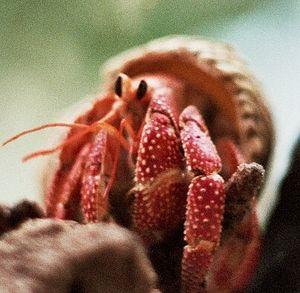
Le genre Coenobita regroupe des bernard-l'hermite terrestres, adaptés à la respiration aérienne. Il appartient à la famille des Coenobitidae, qui ne contient que deux genres : Coenobita et Birgus.
Nikumaroro est un atoll des îles Phœnix, appartenant à la République des Kiribati.
Coenobita perlatus est une espèce de bernard l'hermite terrestre indigène de nombreux rivages de la région indo-pacifique, de Madagascar à la Polynésie.